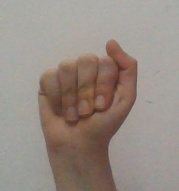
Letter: saad